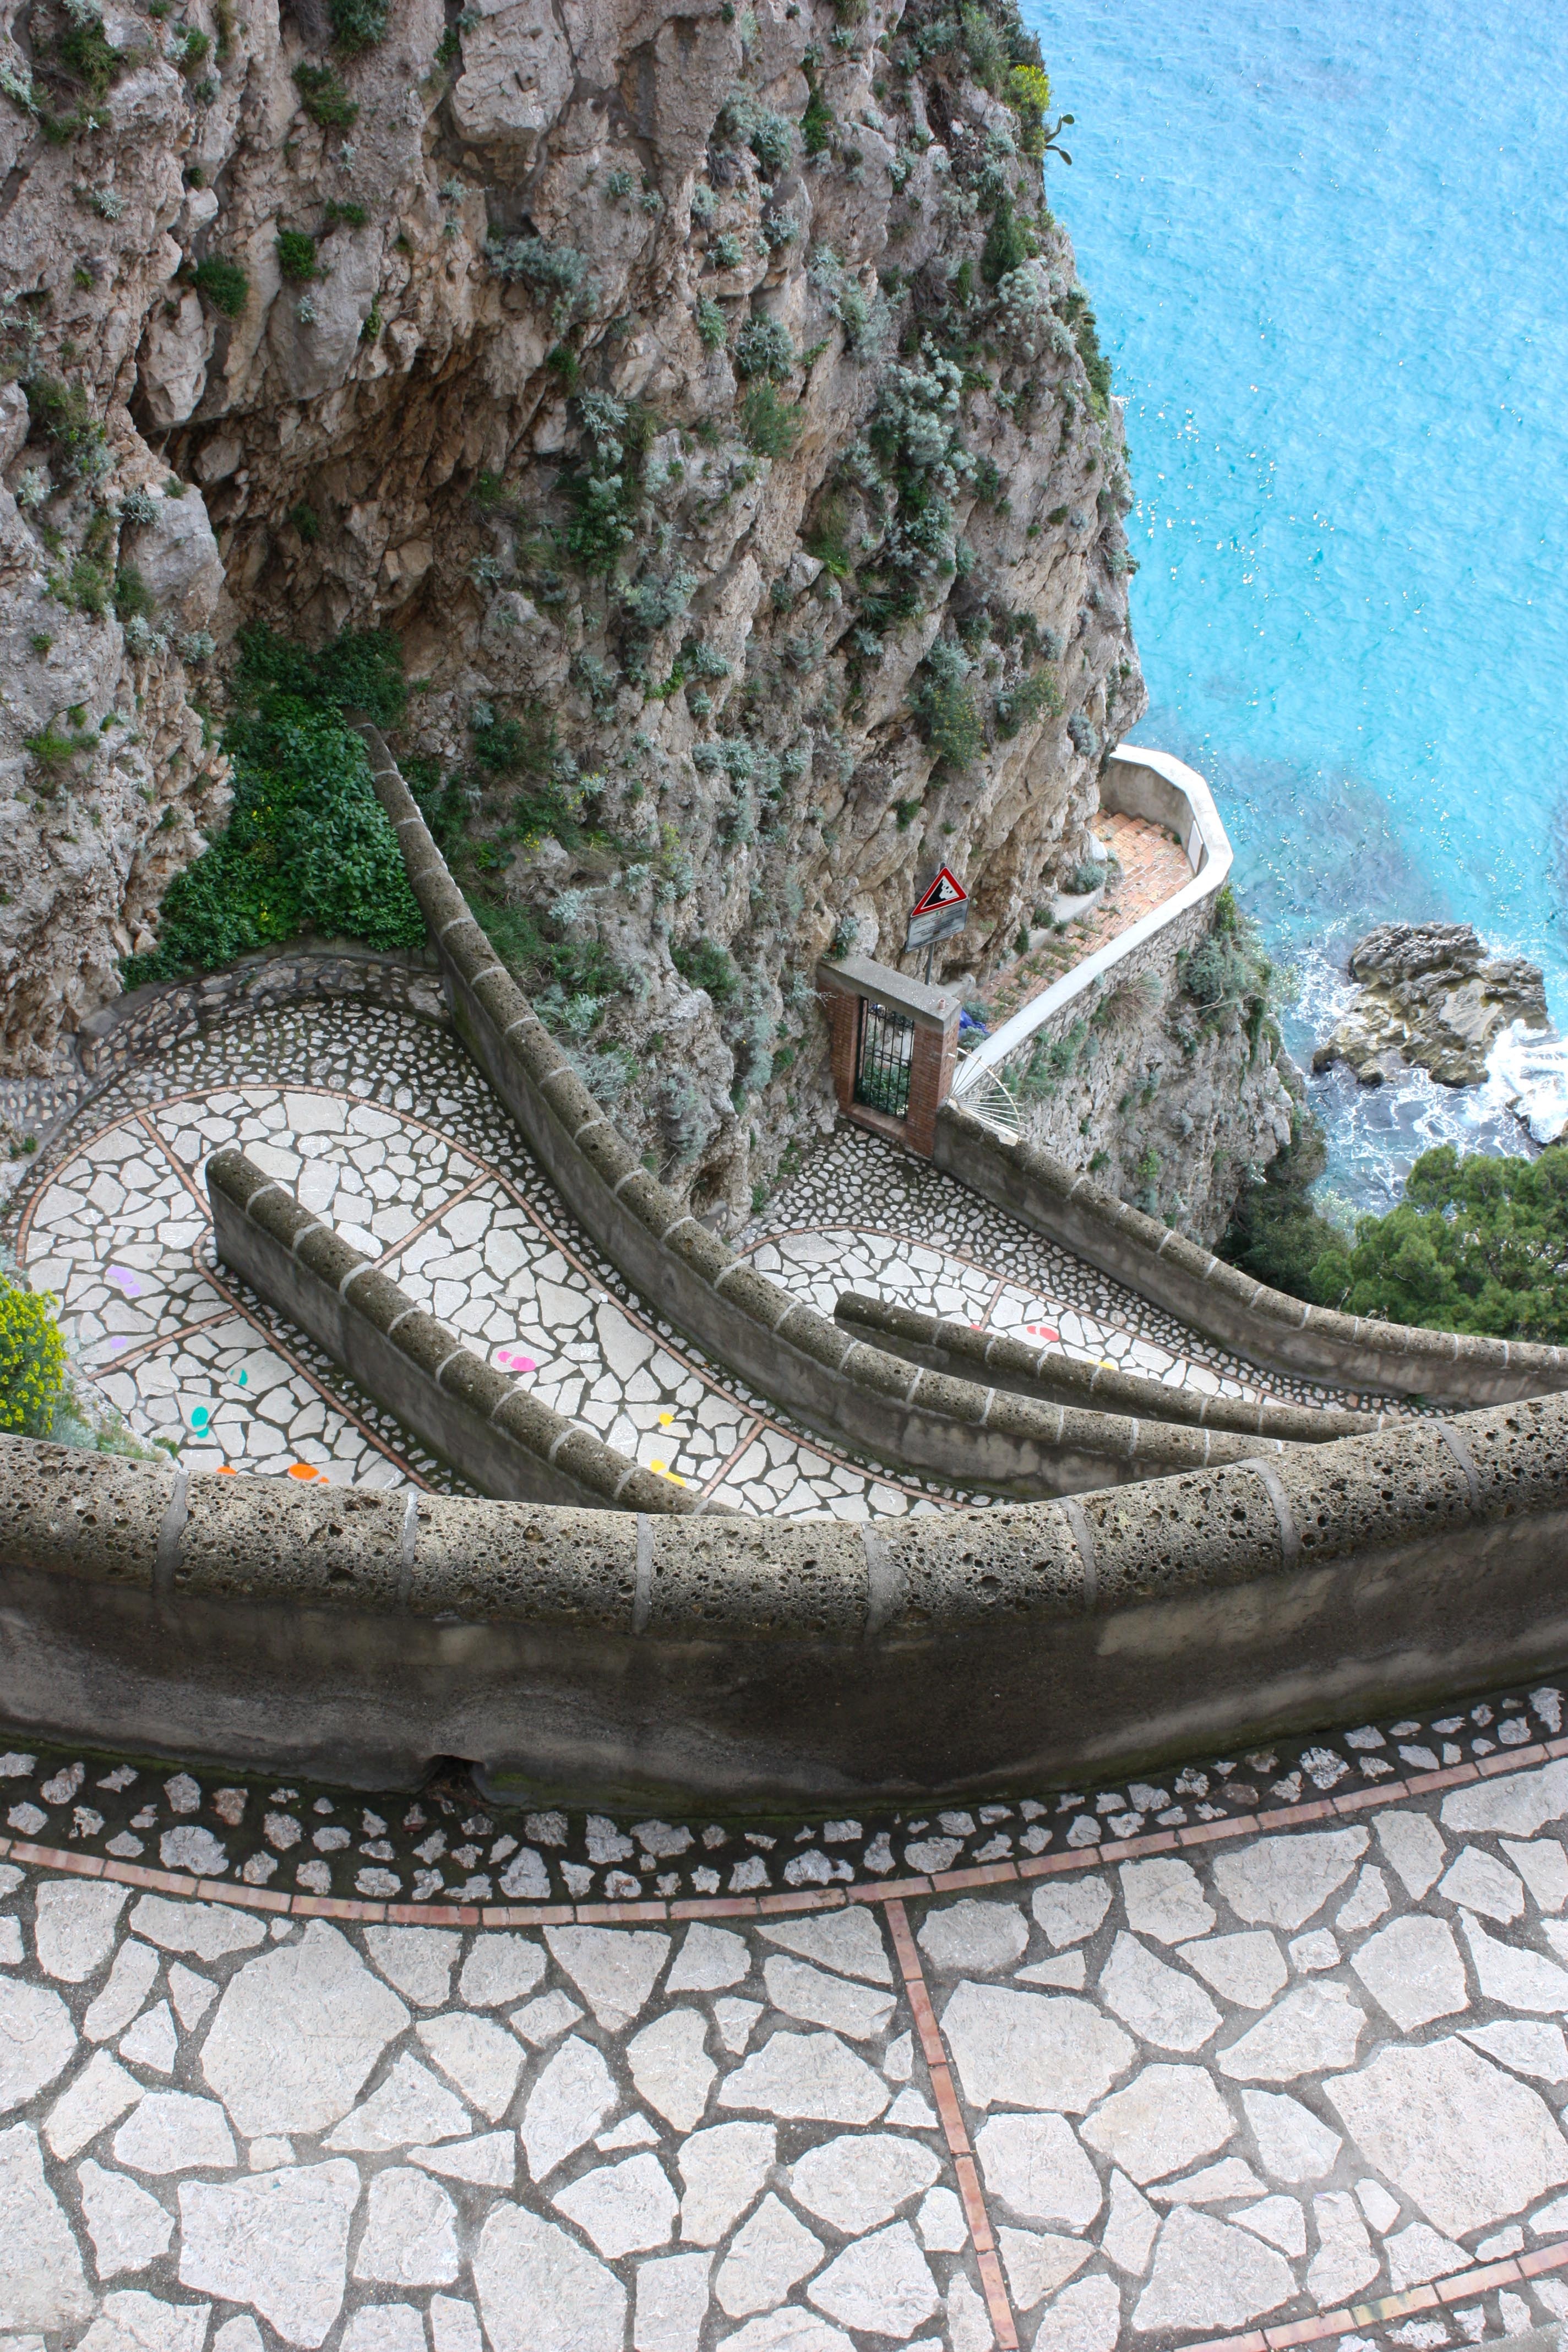
sea, rock, trail, monument, statue, terrain, sculpture, art, footwear, capri